St. John the Baptist Catholic Church (Ammannsville, Texas)

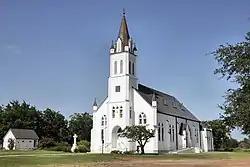
St. John the Baptist Church in 2012

St. John the Baptist Catholic Church is a historic church on FM 1383 in Ammannsville, Texas.